Léon Gaumont

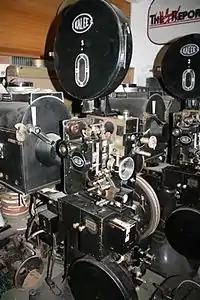
1930's Gaumont Kalee film Projector, Cinema Museum London

As one of the two dominant forces in film in all of Europe (the other being Charles Pathé), World War I profoundly affected Leon Gaumont's business fortunes. He hired over 300 additional employees, in spite of the fact that Nitrate Emulsion film stocks dwindled because of the need for nitro-cellulose in the munitions industry. Nevertheless, before retiring in 1930, he had built one of the most important film companies in cinema history.